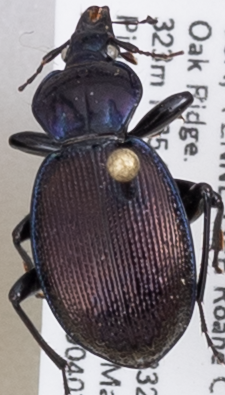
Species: Sphaeroderus stenostomus
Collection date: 2019-04-03
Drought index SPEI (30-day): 0.386
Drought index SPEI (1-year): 2.09
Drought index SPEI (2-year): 2.09